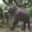
Label: elephant